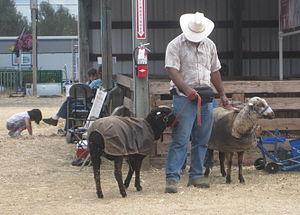
Le cheptel ovin mondial compte un milliard de têtes. Classées par pays, voici une liste des principales races de moutons connues :